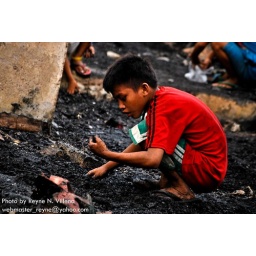
This boy is searching for a debris in his ruined house caused by a big fire in Cebu City, Philippines